Empire of Charles V

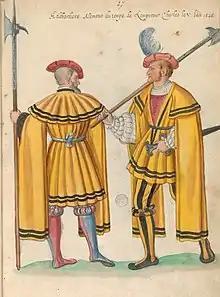
German soldiers of the time of the Battle of Pavia.

At the Diet of Worms, the Reformation movement was brought to the attention of Charles V. The Emperor called Martin Luther to the Diet, promising him safe conduct if he would appear to illustrate his theological positions. Charles V relied on religious unity to govern his various realms, otherwise unified only in his person, and resolved that Luther's teachings represented a disruptive form of heresy. After Luther defended The Ninety-Five Theses and his writings in front of Charles V, the Emperor commented: "that monk will never make a heretic of me!”. Influenced by the Papal legate Girolamo Aleandro, Charles V outlawed Luther and issued the Edict of Worms (26 May 1521), making a declaration reflective not only of his thought on the matter but of his world view in general: